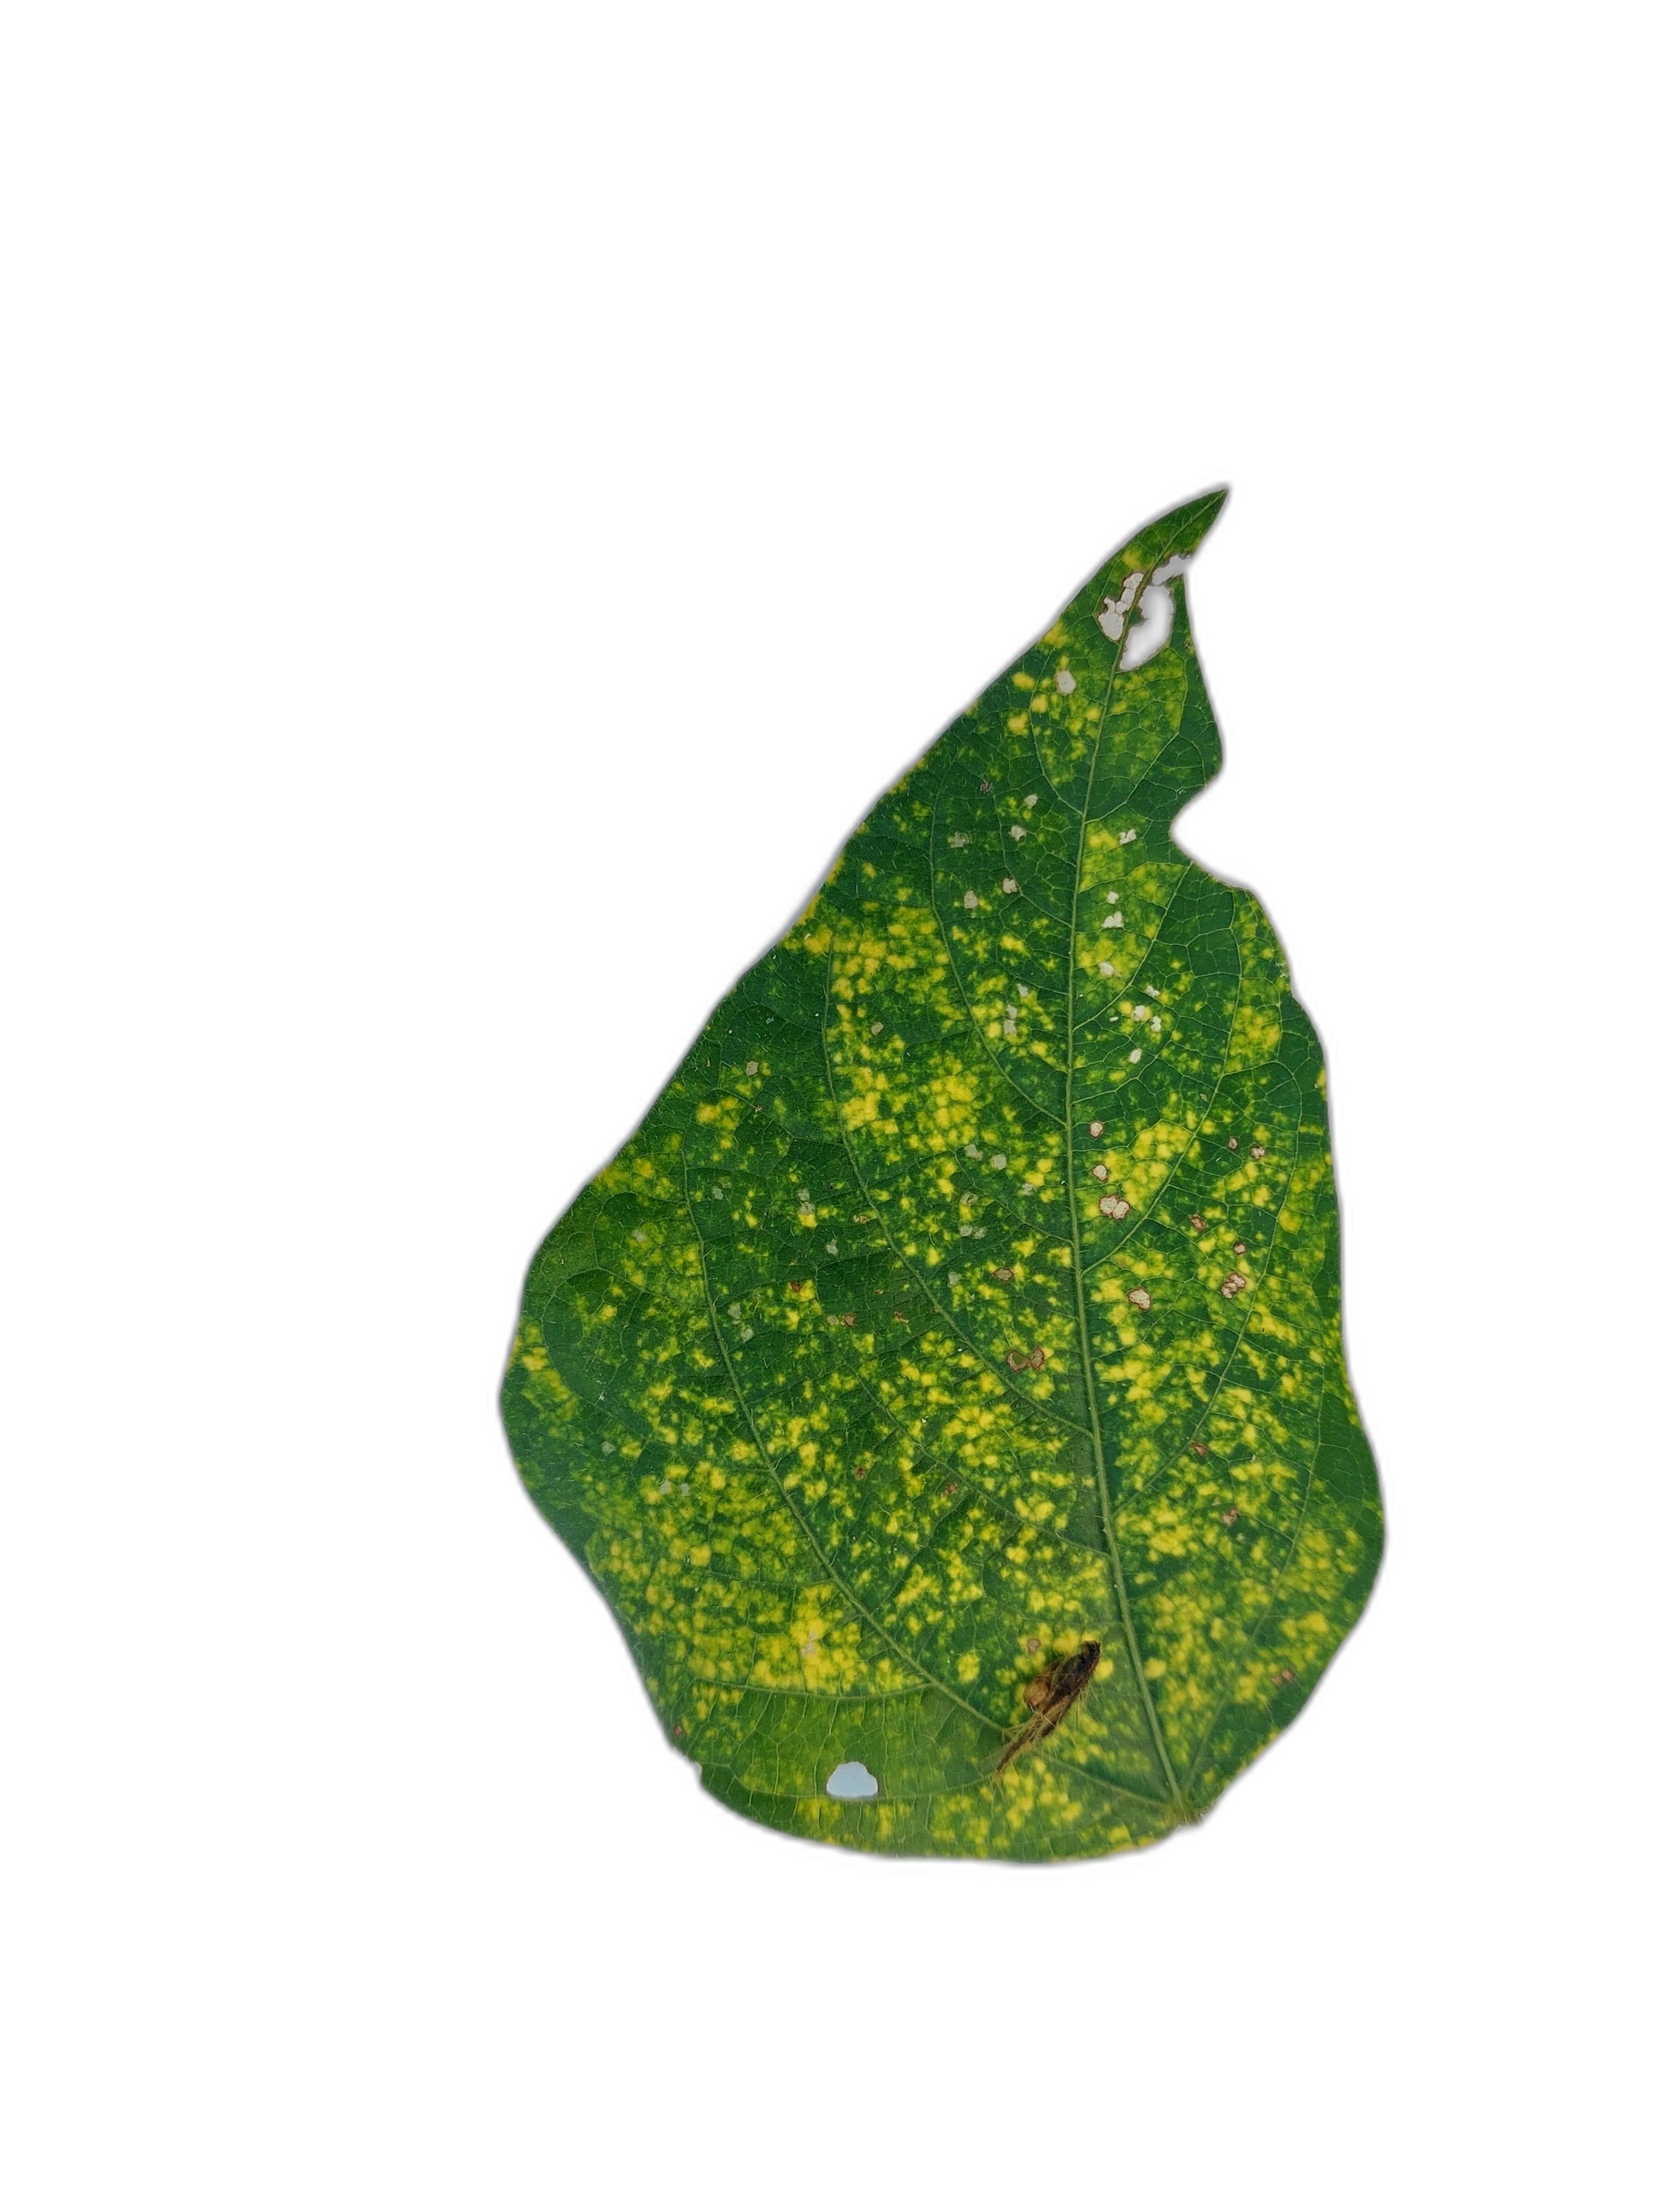
Label: Yellow Mosaic